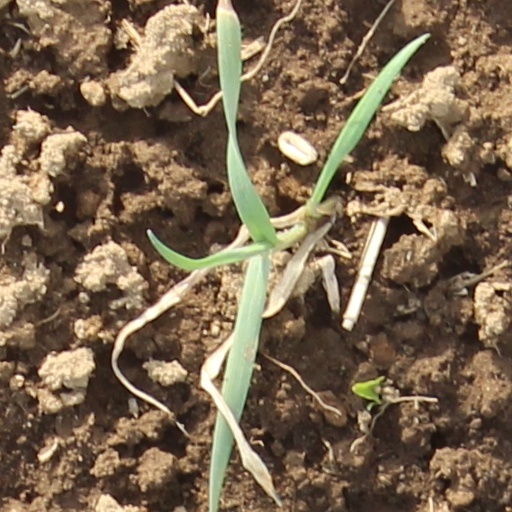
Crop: wheat